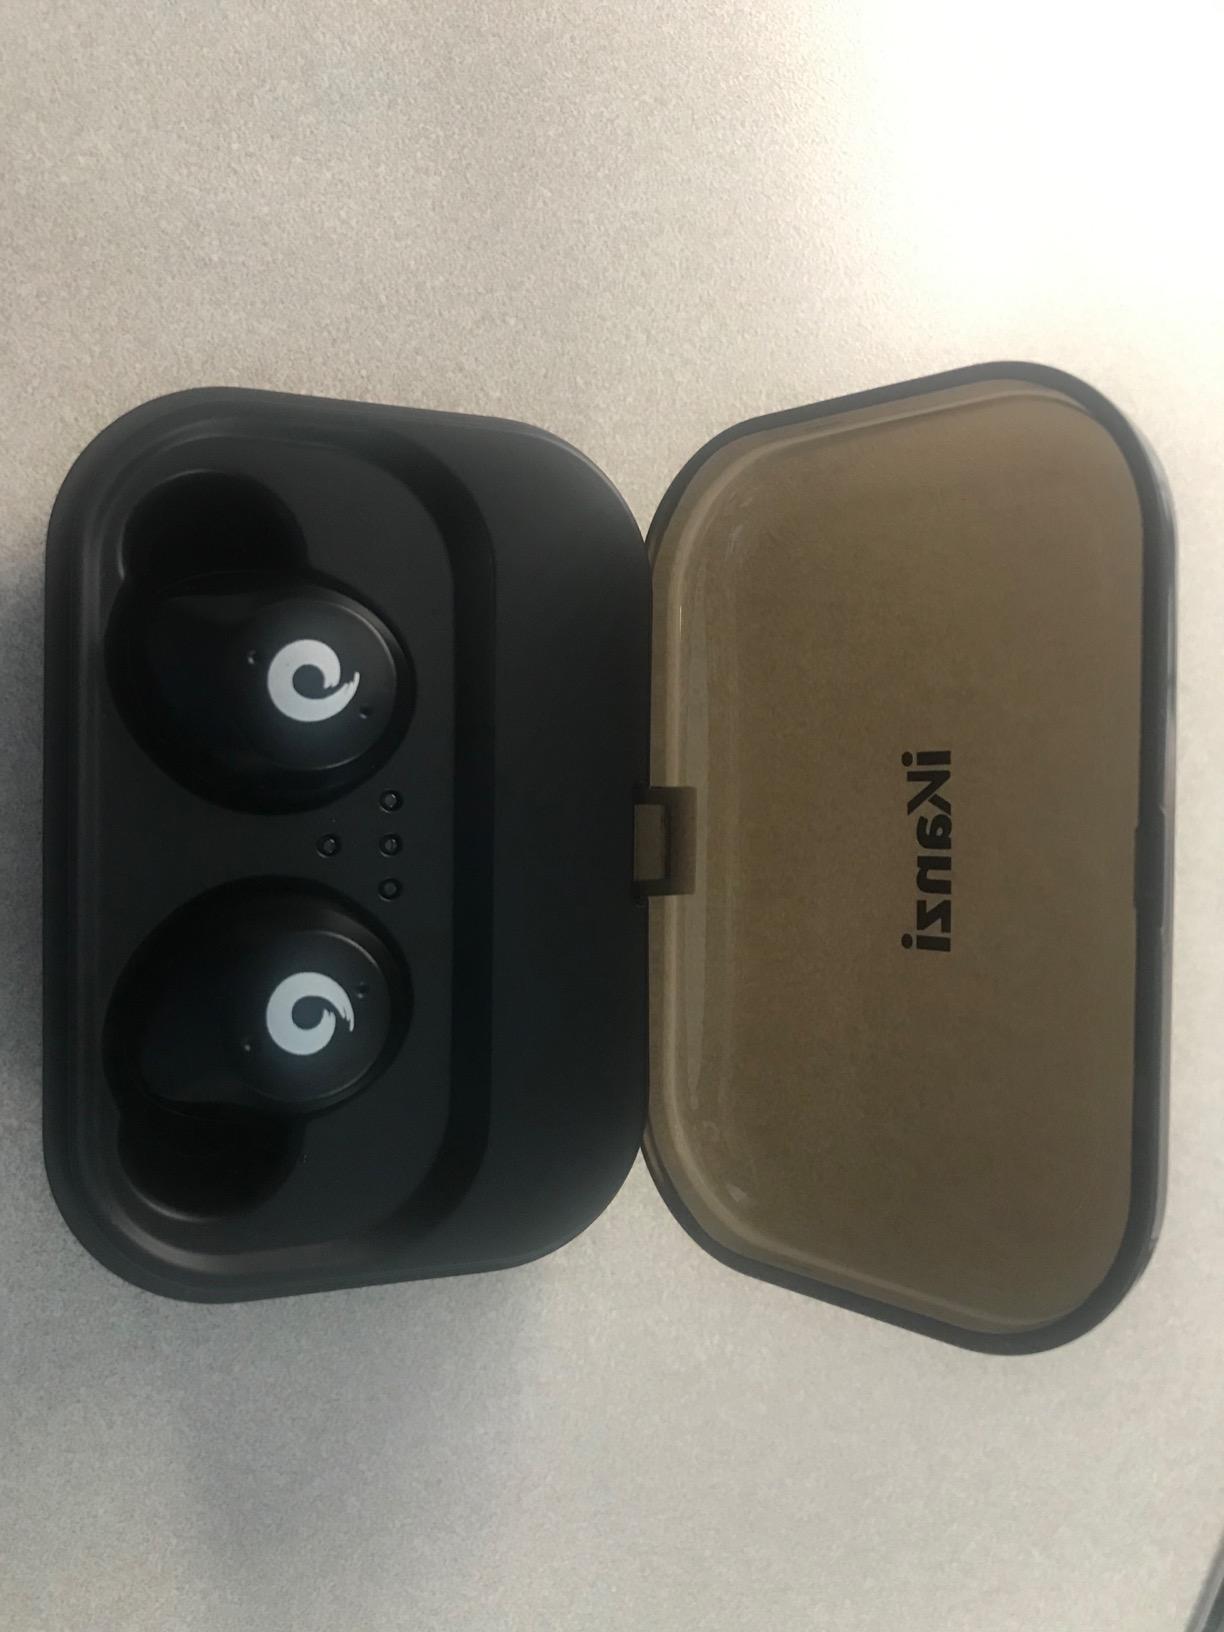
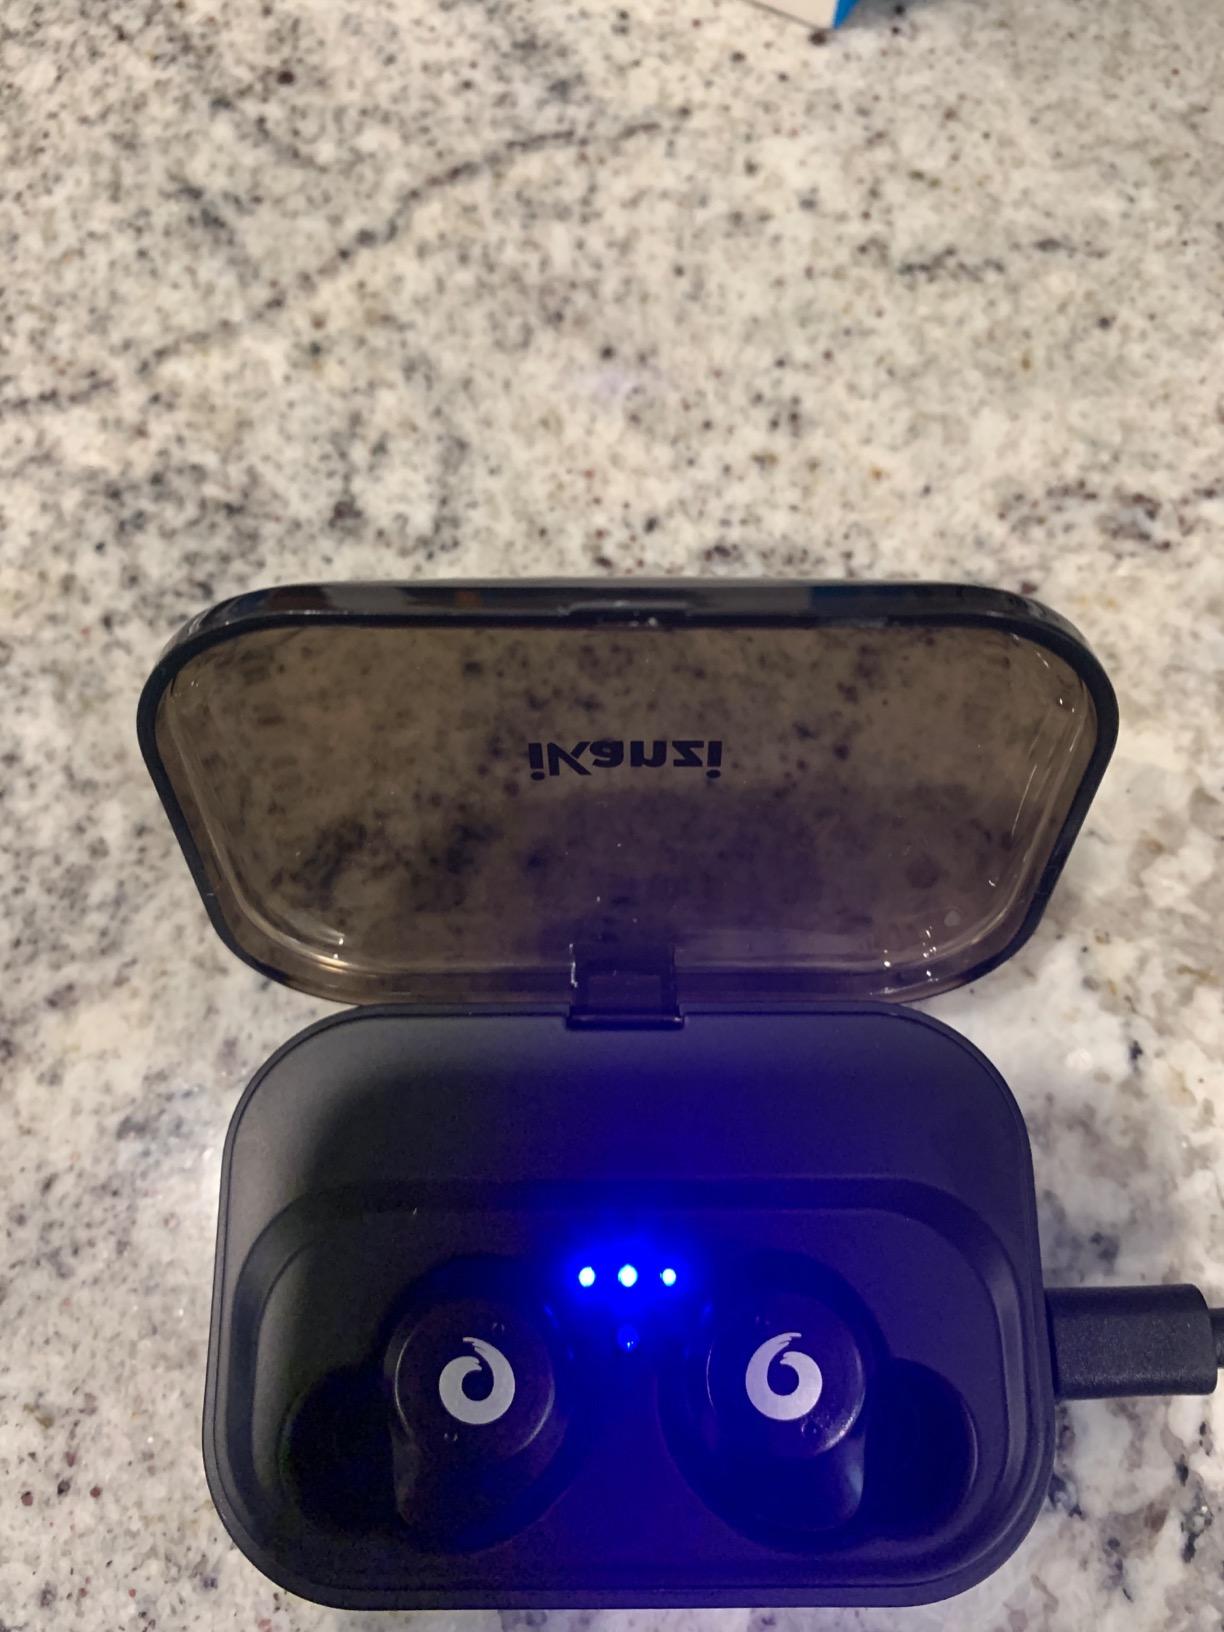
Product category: earbuds
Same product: yes